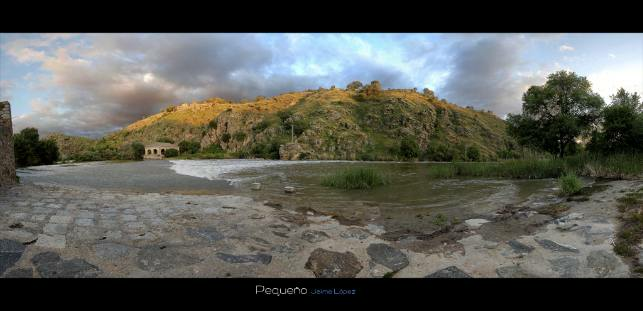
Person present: No